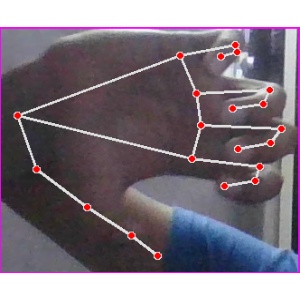
अक्षर: त